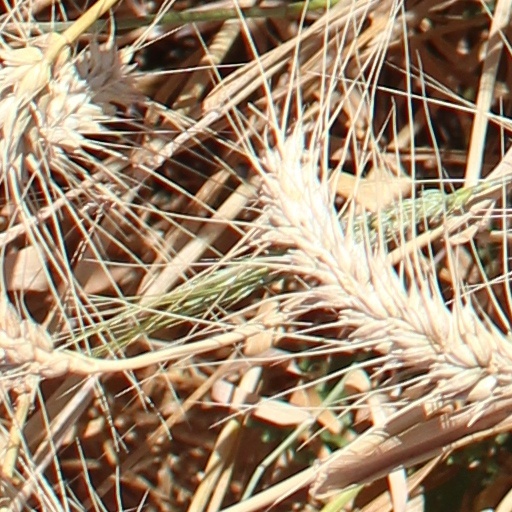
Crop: wheat